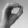
ASL letter: O